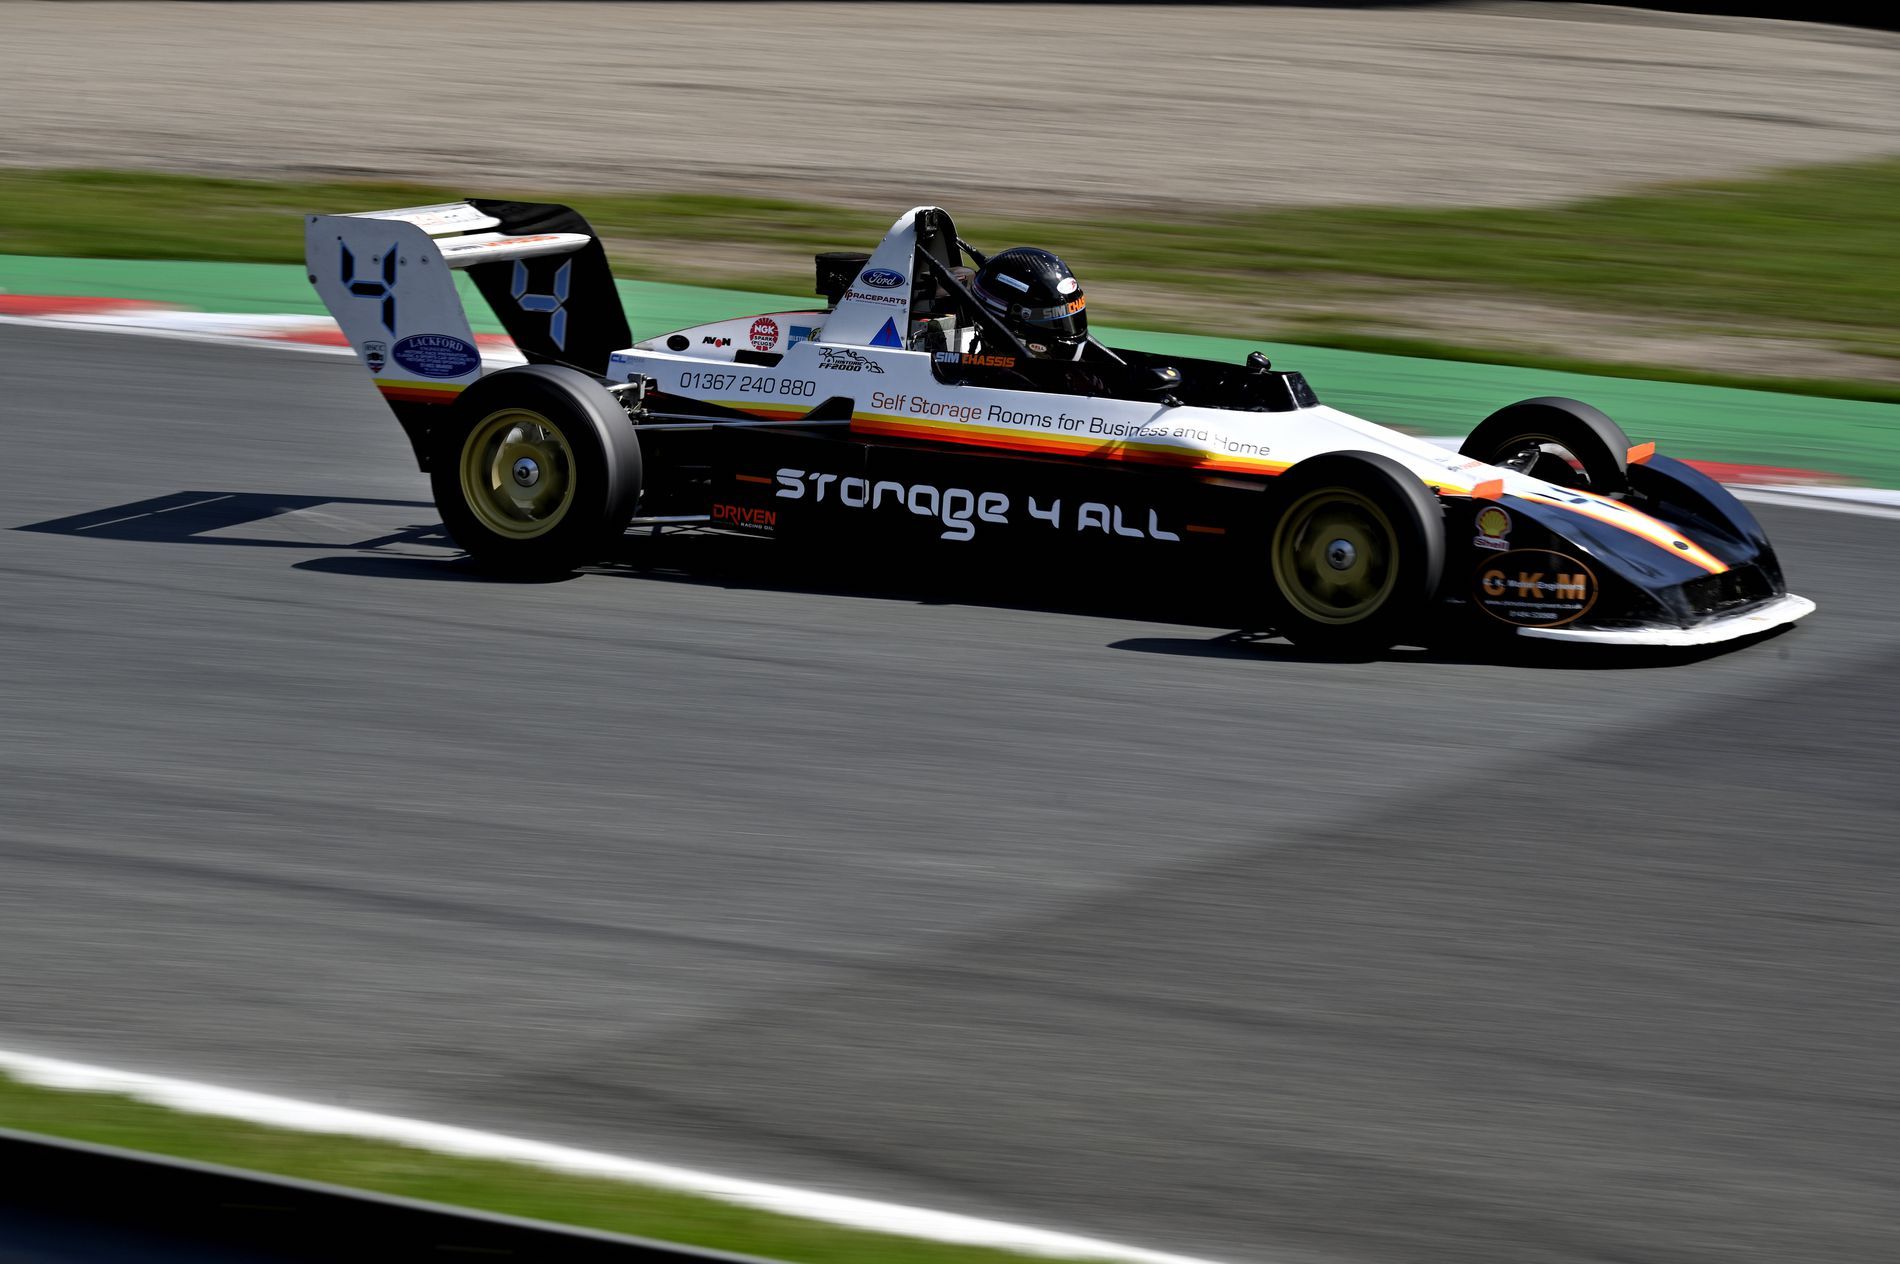
Formula racing car
The image shows a  formula racing car on a racetrack. The car is  mainly black and white. A helmeted driver is seen in the car.
Captured in motion in daylight, this scene shows a racing car. The car’s colors stand out against the track’s grey asphalt. The blurry background gives the impression of  intensity and speed.
Labels: Helmet, Auto Racing, Car, Formula One, Race Car, Sport, Transportation, Vehicle, Adult, Male, Man, Person, Clothing, Glove, Machine, Wheel, Road, Tarmac, Alloy Wheel, Car Wheel, Spoke, Tire, Kart, Sports Car, Racetrack
Camera: NIKON CORPORATION NIKON Z 6
Lens: 24-200mm f/4-6.3
Aperture: F13
Exposure: 1/125 sec
ISO: 100
Focal length: 115.0 mm